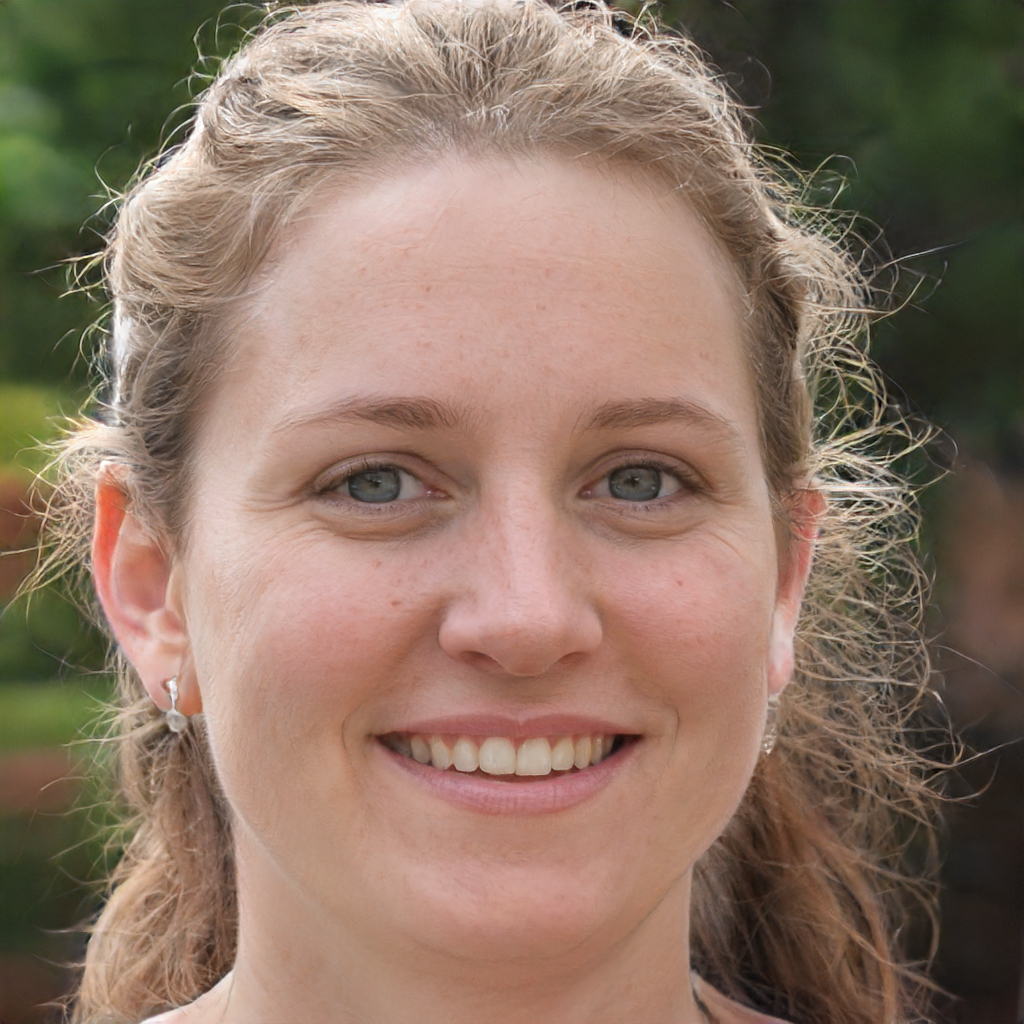
Gender: Female